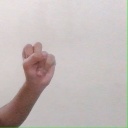
अक्षर: स